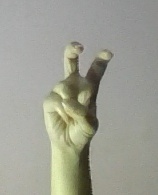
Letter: toot